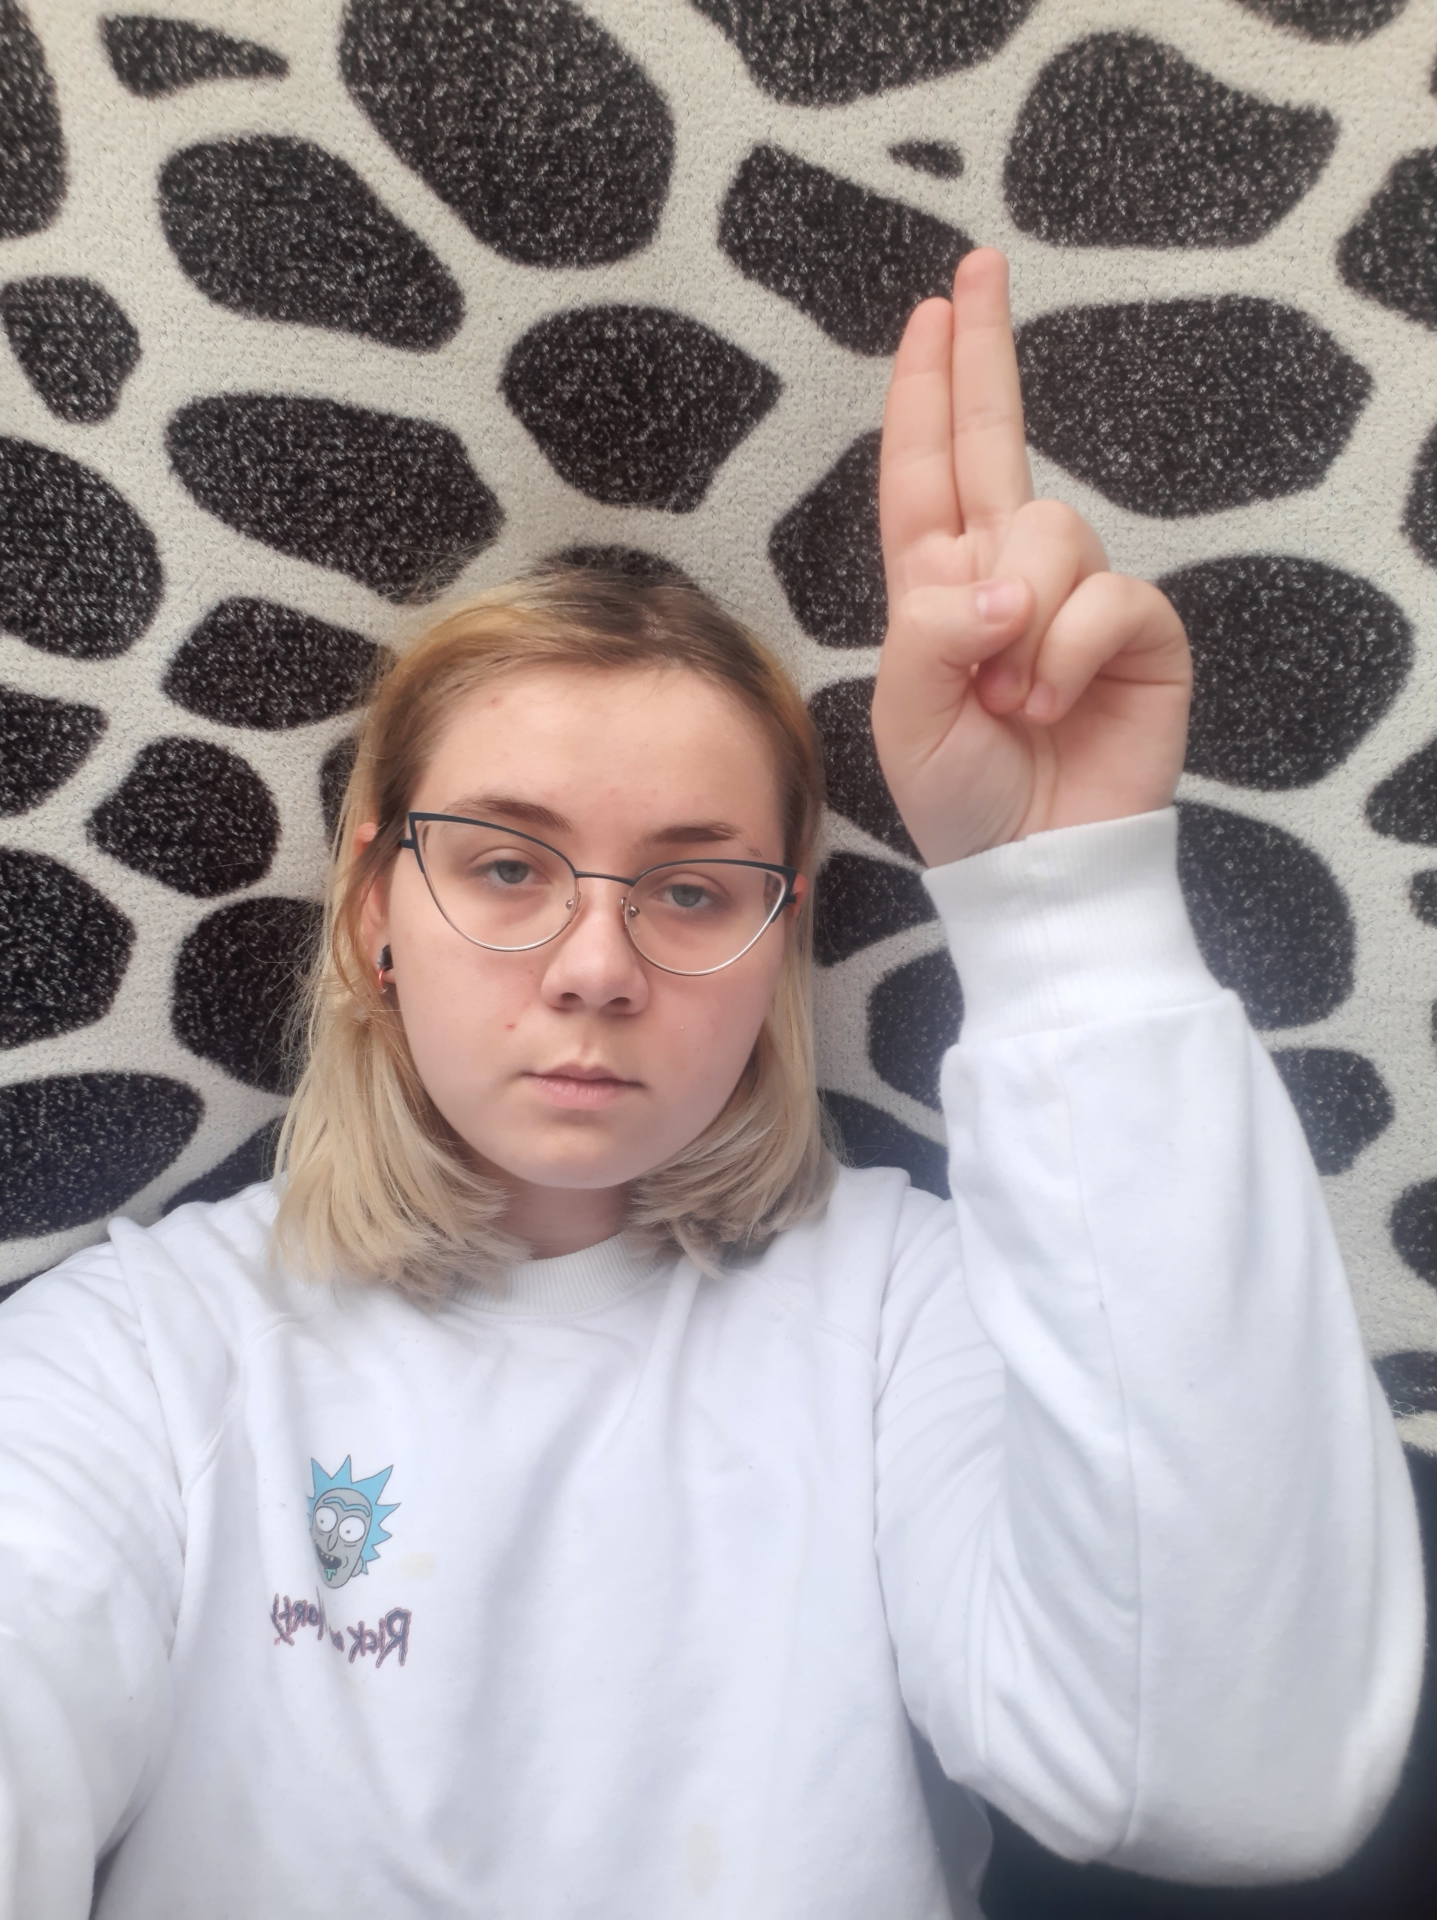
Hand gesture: two_up